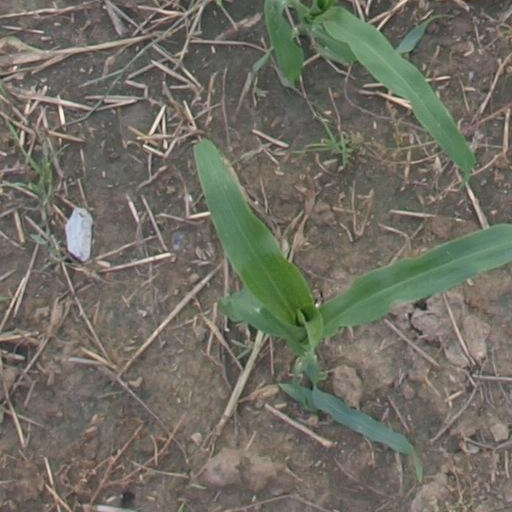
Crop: maize; corn